Eiji Tsuburaya

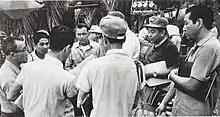
Tsuburaya (far left, with glasses) talks with Frank Sinatra (center) during the filming of the dogfight scene in "None but the Brave" (1965)

In the spring of 1964, Tsuburaya received a visit from frequent collaborator Ishirō Honda on the Hawaiian Island of Kauai. The effects director was shooting a dogfight and plane crash sequence for Frank Sinatra's "None but the Brave" (released in 1965), the renowned singer and actor's sole directorial picture. As the first major Japanese-American co-production, the epic anti-war film revolved around a troop of American soldiers, stranded in the middle of the Pacific Ocean during World War II, who are forced to collaborate with an opposition Japanese unit that has also been stranded on the same island. During Honda's visit, Tsuburaya told him he was working on his first television series for Tsuburaya Productions, then-titled "Unbalance," but was struggling to find a lead actor for it. Honda convinced Kenji Sahara (who starred in "None but the Brave" and several Honda-Tsuburaya "kaiju" films) to play the team leader for the intended show, which would later become "Ultra Q" (1966). "None but the Brave" was later released in Japan by Toho on January 15, 1965, and was distributed by Warner Bros. in the U.S. the following month.